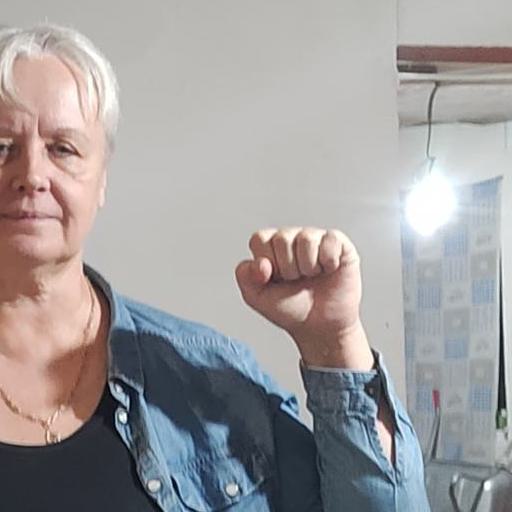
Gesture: fist